Mount Togakushi

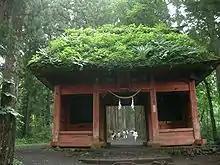
Zuishinmon Gate on the way to Okusha Shrine at the base of Mount Togakushi

The name Togakushi literally means "hiding door". The origin of the name relates to Japanese mythology. According to the mythology, the sun goddess Amaterasu had hid herself in a cave in Kyushu, which brought darkness to the world. Other deities lured her to open the cave door, when one of the grabbed the stone door and threw it away (to Nagano) to prevent Amaterasu from hiding again.